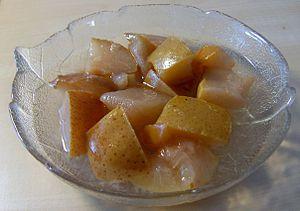
Le kompot est une boisson traditionnelle non alcoolisée très populaire en Europe orientale et dans les Balkans, faite à partir de fruits frais ou de baies, ou de fruits au sirop, ou encore de mélanges de fruits séchés ou de conserves de fruits.